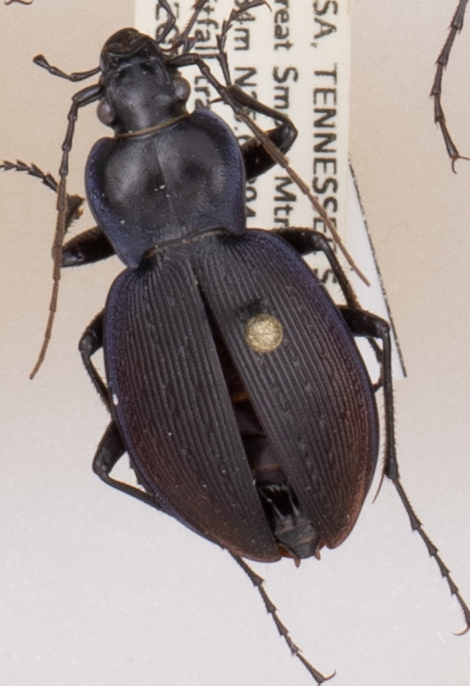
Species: Carabus goryi
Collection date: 2018-05-01
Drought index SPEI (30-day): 0.102
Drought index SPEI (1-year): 0.47
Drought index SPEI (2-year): -0.348